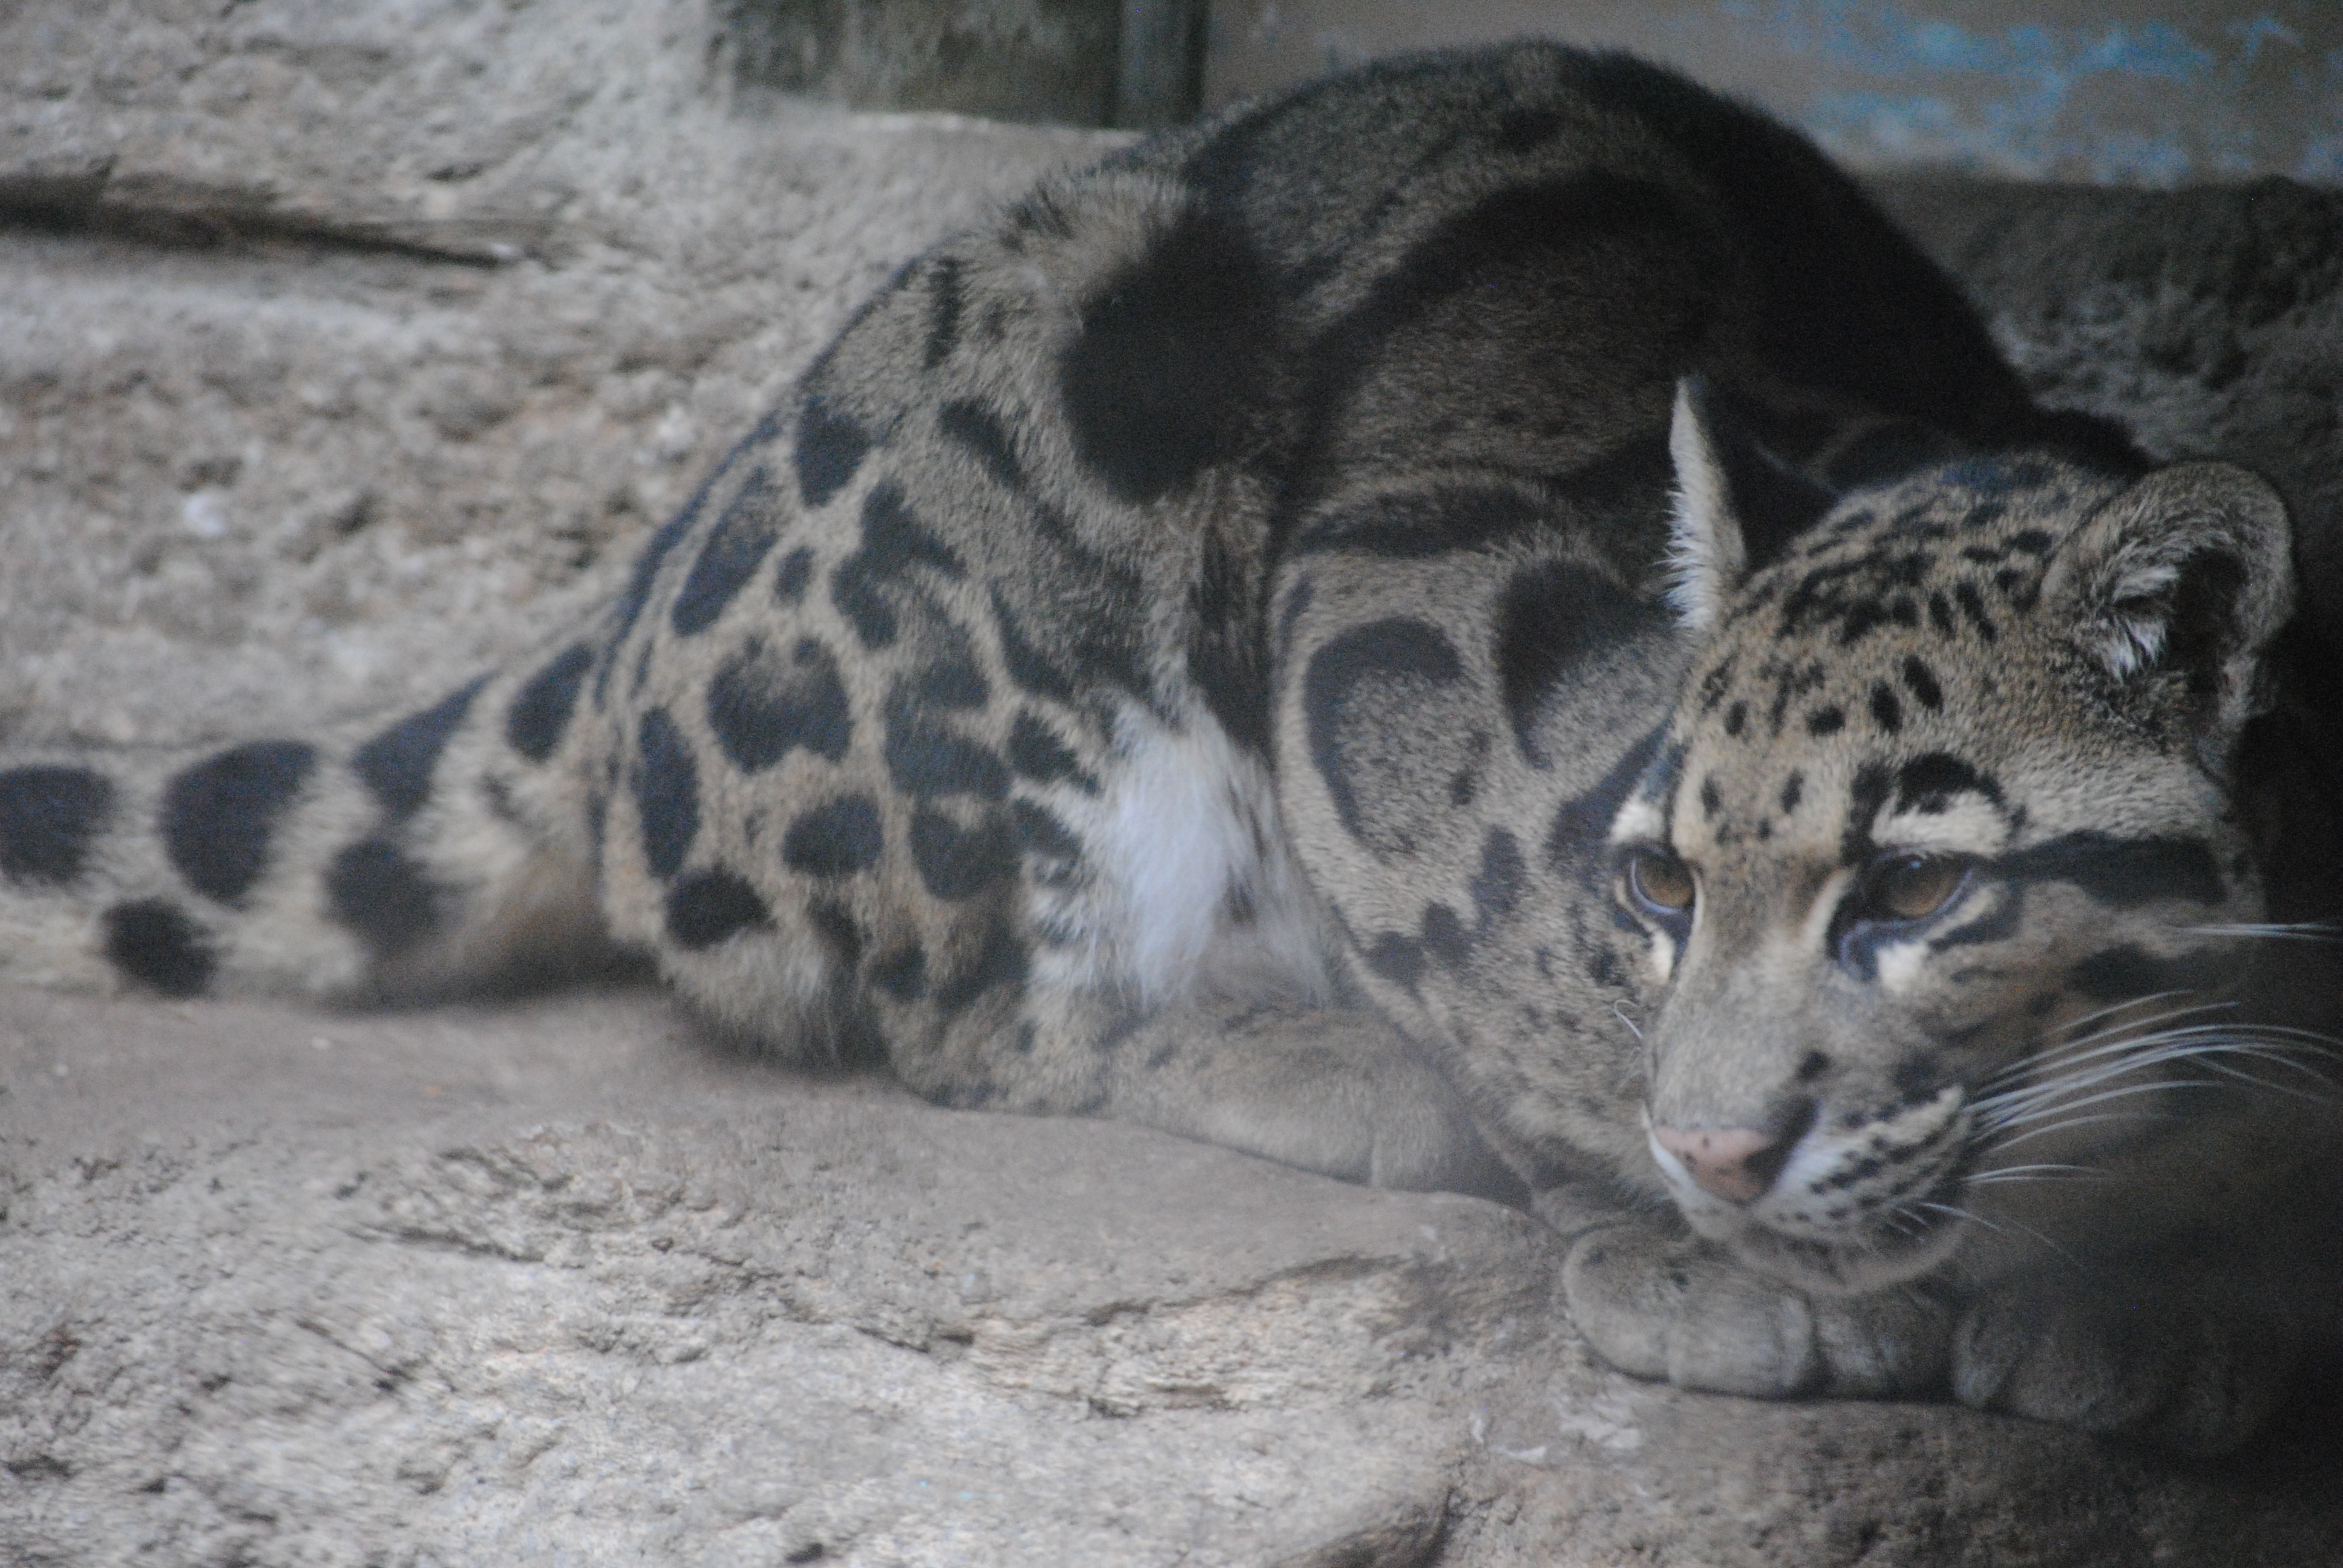
nature, texture, animal, wildlife, wild, zoo, fur, pattern, golden, jungle, cat, print, color, africa, feline, brown, mammal, blue, black, yellow, fauna, leopard, textile, outdoors, whiskers, design, tiger, endangered, skin, vertebrate, big, jaguar, panthera, carnivore, hunter, safari, dangerous, panther, snow leopard, big cats, cat like mammal, onca